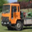
Label: truck